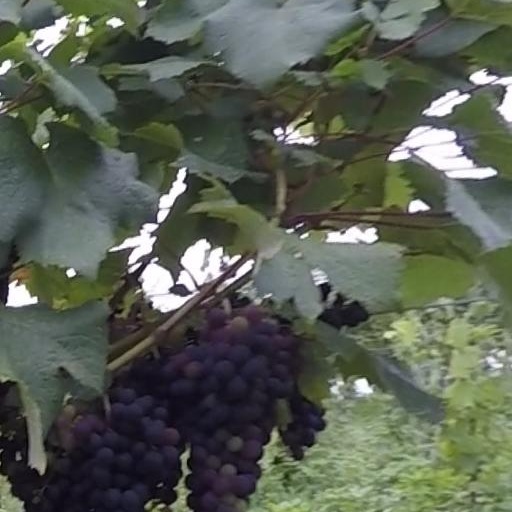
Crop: grape